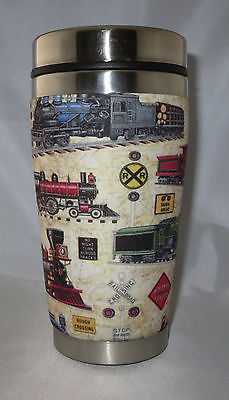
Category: mug